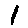
Label: 1